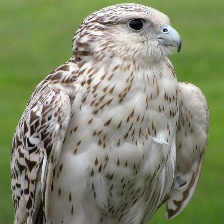
Species: GYRFALCON
Scientific name: FALCO RUSTICOLUS